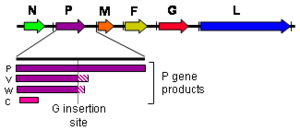
Henipavirus est un genre de virus de la famille des Paramyxoviridae, ordre des Mononegavirales, virus à ARN monocaténaire de polarité négative et à génome non segmenté. On y compte notamment le virus Hendra, initialement classé comme morbillivirus des équidés, et le virus Nipah, à l'origine d'épidémies d'infections à virus Nipah en Asie du Sud et du Sud-Est : le mot « henipavirus » est une contraction de ces deux noms de virus. Les virus du genre Henipavirus sont caractérisés par leur grande taille, leur occurrence naturelle chez les chauves-souris du genre Pteropus, et leur émergence récente comme pathogène zoonotique potentiellement mortel chez les animaux domestiques et les humains. L'ARN de ces virus a également été identifié dans les déjections de roussettes paillées africaines au Ghana, indiquant la présence du virus en Afrique subsaharienne, dans la mesure où cette chauve-souris est très largement distribuée sur le continent.
Le virus Nipah est l'agent infectieux qui, chez l'homme, provoque l'infection à virus Nipah, maladie respiratoire et neurologique grave présentant un taux de létalité variant de 40 % à 75 % selon les épidémies. Il s'agit d'un mononégavirus, c'est-à-dire un virus à ARN monocaténaire de polarité négative et à génome non segmenté, appartenant à la famille des Paramyxoviridae, genre Henipavirus. Son réservoir naturel est la roussette, notamment les espèces présentes en Océanie, en Asie du Sud-Est, en Asie du Sud et en Afrique subsaharienne.